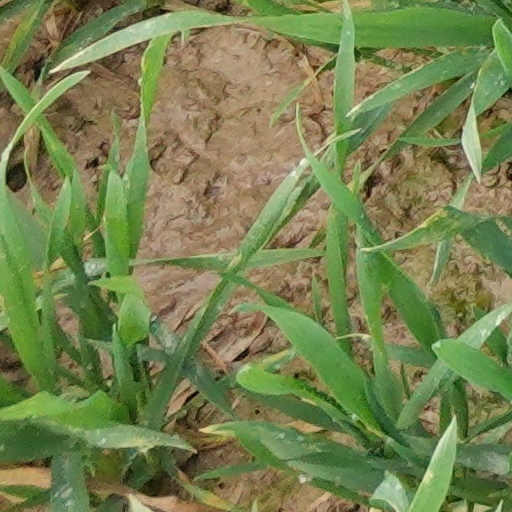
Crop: wheat